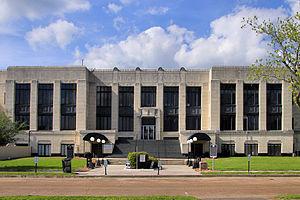
Le comté de Liberty, en anglais : Liberty County, est un comté de l'État du Texas aux États-Unis. Fondé le 5 mai 1831, son siège de comté est la ville de Liberty. Selon le recensement des États-Unis de 2010, sa population est de 75 641 habitants, estimée, en 2017, à 83 658 habitants.